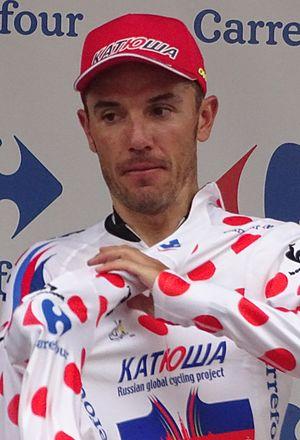
Reportage réalisé le mardi 7 juillet à l'occasion de l'arrivée de la quatrième étape du Tour de France 2015 à Cambrai, Nord-Pas-de-Calais, France.